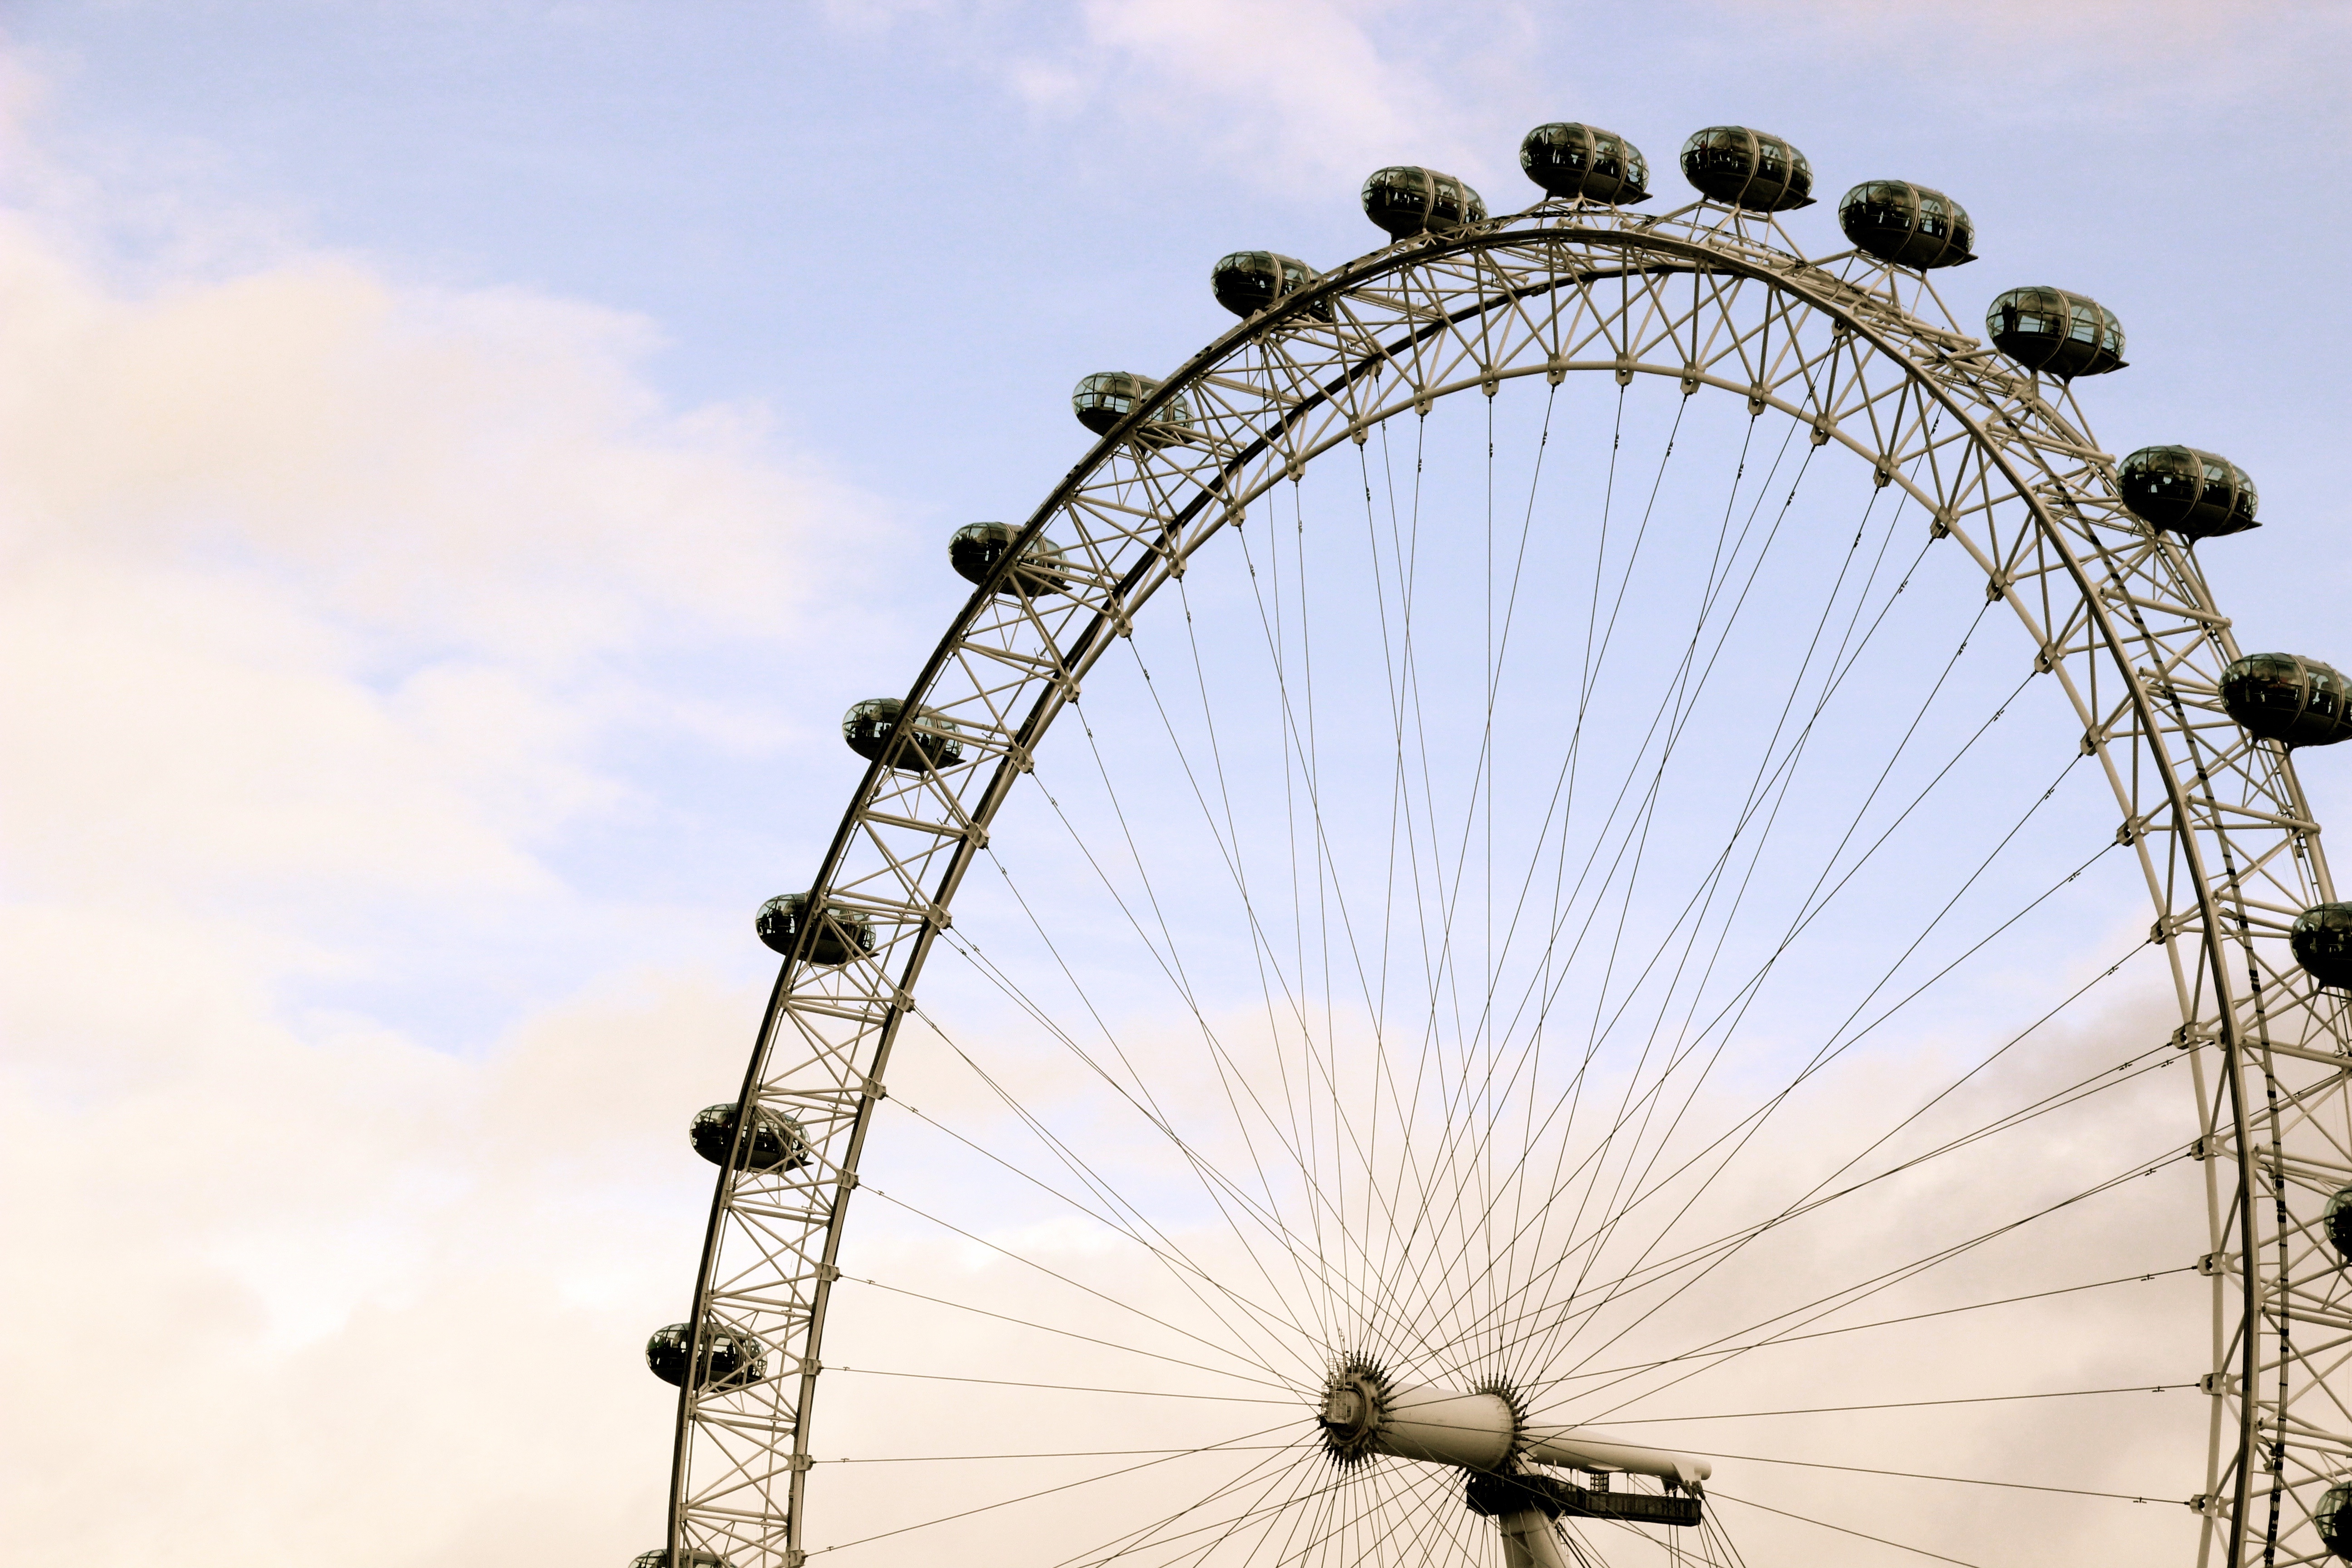
wheel, recreation, ferris wheel, tourist attraction, outdoor recreation, geographical feature